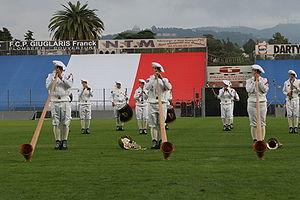
Les musiques militaires existent essentiellement depuis la seconde moitié du XVIIᵉ siècle, c'est-à-dire à l’époque de Louis XIV. Elles donnent du faste au cérémonial militaire et entretiennent un répertoire musical collectif. La musique militaire est parfois confondue avec les sonneries ou les tambours de la céleustique qui concerne plus spécialement les répertoires de signaux pour la transmission des ordres, mais qui utilise aussi des instruments de musique.
Le 27ᵉ bataillon de chasseurs alpins est une unité militaire de l'infanterie alpine de l'armée de terre française.
Le cor des Alpes est un instrument de musique à vent, en bois, de la famille des cuivres. Apparu au XIVᵉ siècle, il était utilisé initialement pour communiquer à distance en montagne. On le trouve surtout en Suisse, mais aussi en Autriche, en Allemagne, en France, en Pologne, en Ukraine et en Roumanie.